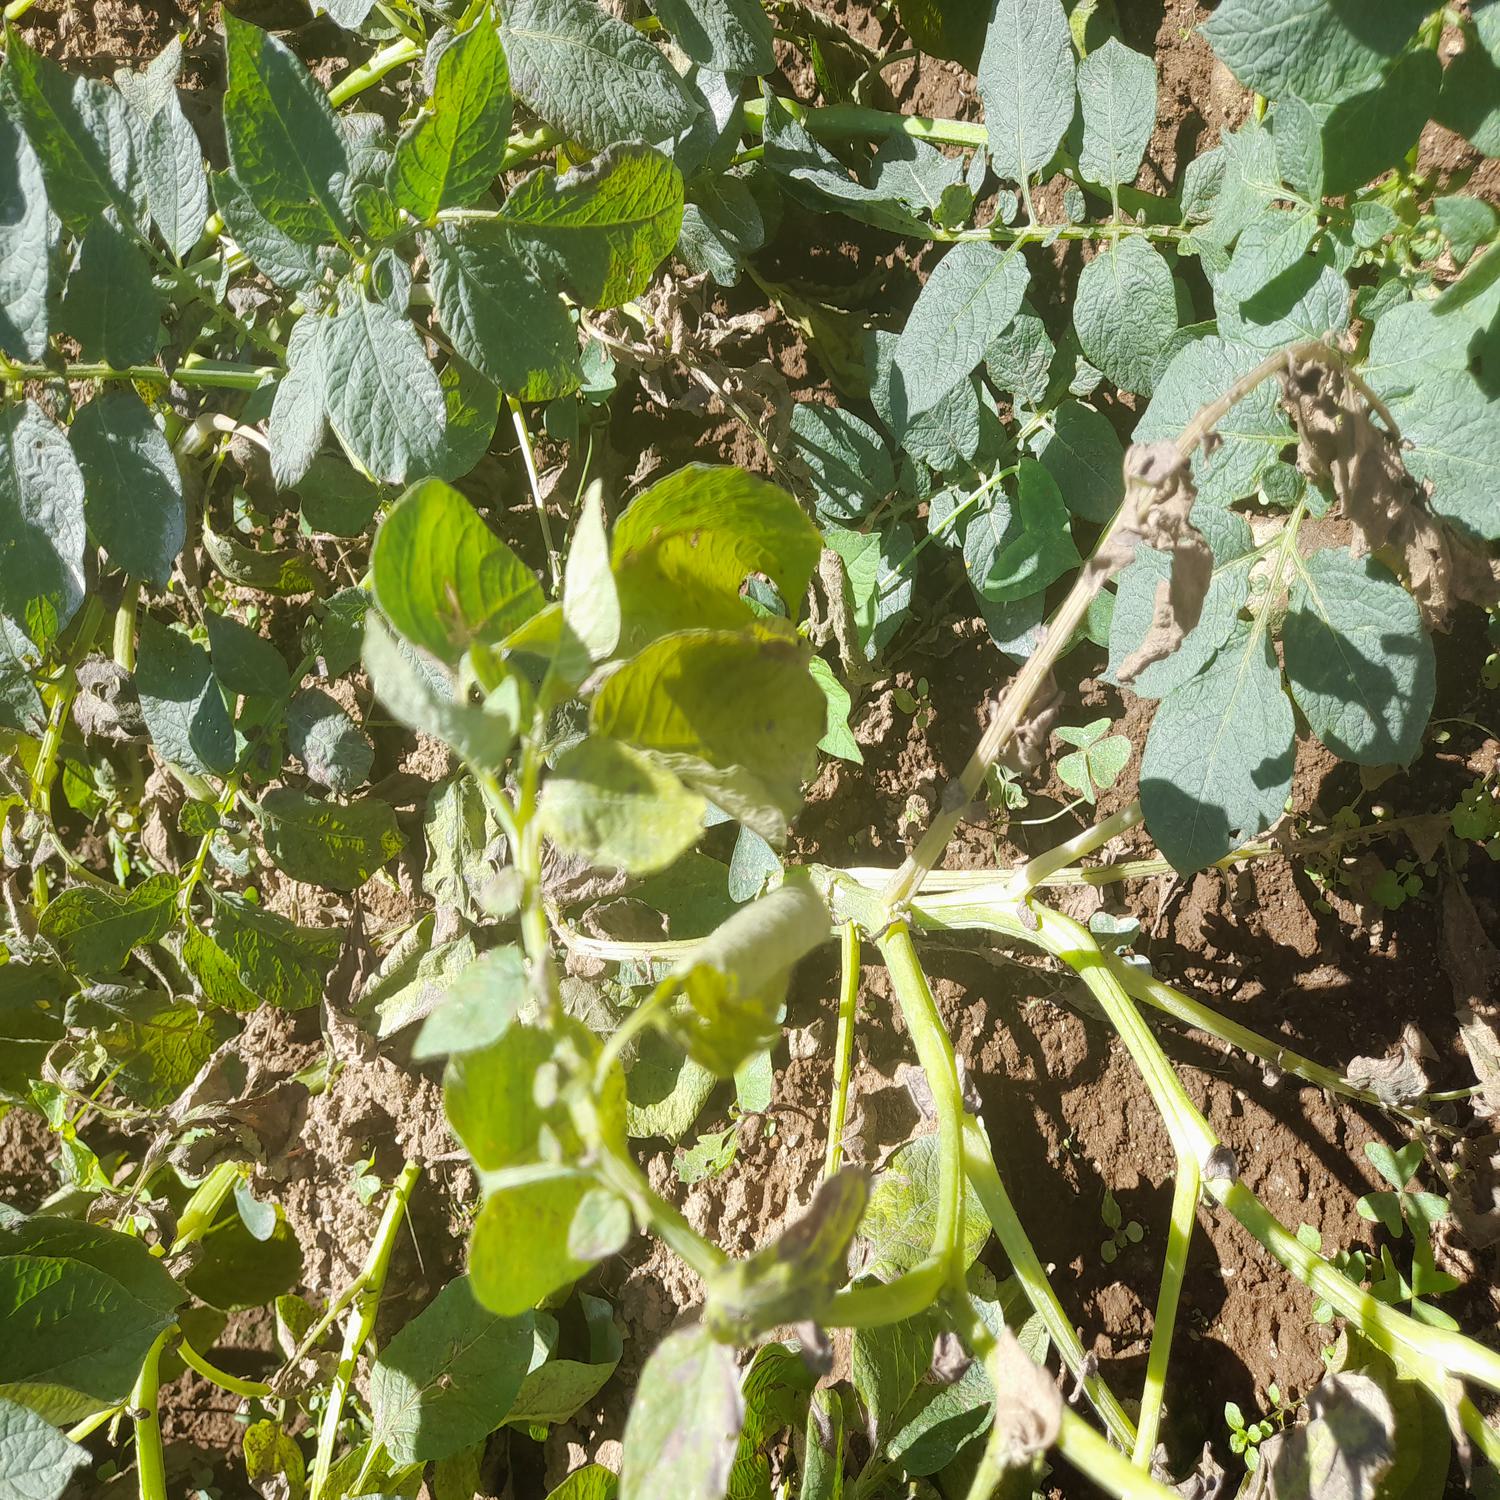
Label: Nematode